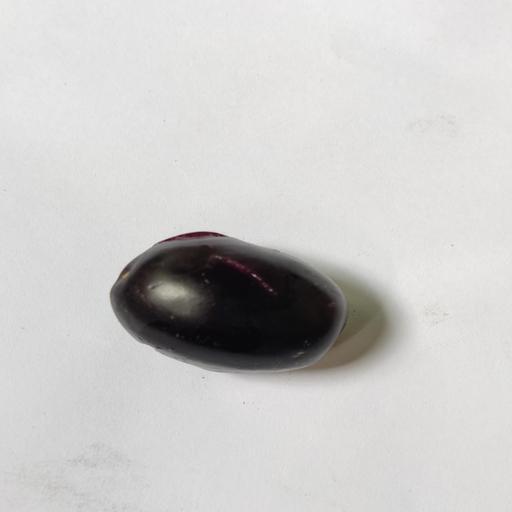
Crop type: Berry